Fried eggplant

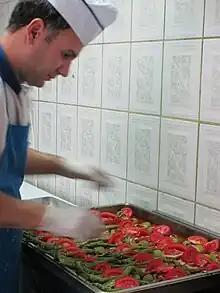
"Patlıcan kızartma" being prepared for service within a "karışık" (mixed) "kızartma" tray

In Southern Italy, especially in Campania region, eggplants are cut into little pieces and therefore fried. Melanzane a funghetto have two variants, the one with tomatoes and the other without. Another recipe which contains fried eggplants is parmigiana di melanzane, famous in all southern regions of the country.